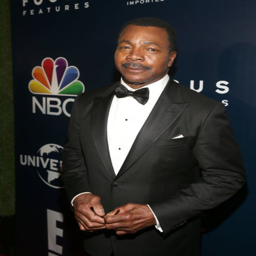
actor at an event for awards